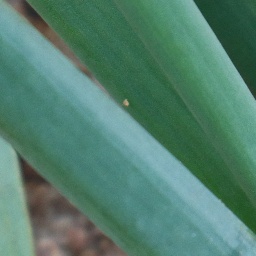
Label: healthy